Bilingual lexical access

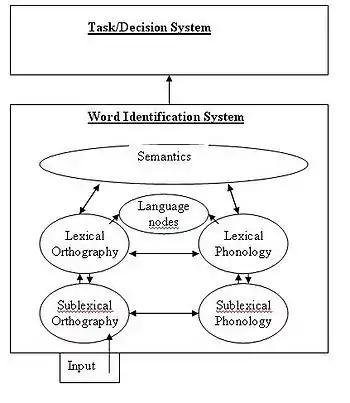
A flow chart representation of the BIA+ model for bilingual language processing including the word identification and task/decision subsystems.

The BIA model is an implemented connectionist model of bilingual visual word recognition. This language-nonselective model is structured by four levels of different linguistic representations: letter features, letters, words, and language tags (or language node). When a word is presented by this model, the features of its constituted letters are activated first. Then, these letter features work together and activate the letters of which they are part of the presented words. In turn, these letters activate the words of that language. The word candidates activate the language nodes which are connected and simultaneously send feedback activation to the letter level. Language nodes can also inhibit the activation of word candidates from other languages (e.g., the English language node reduces the activation of Dutch word candidates). After a complex interactive process of activation and inhibition, the lexical candidate corresponding to the presented word becomes the most active word unit.